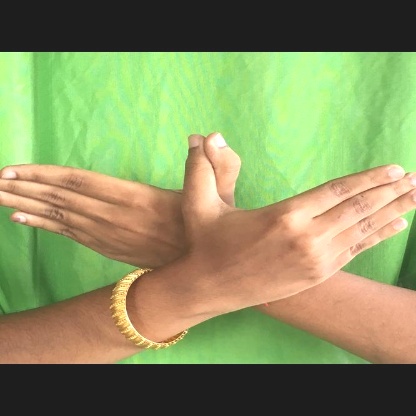
Mudra: Garuda